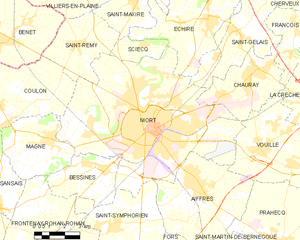
Carte des communes françaises Niort